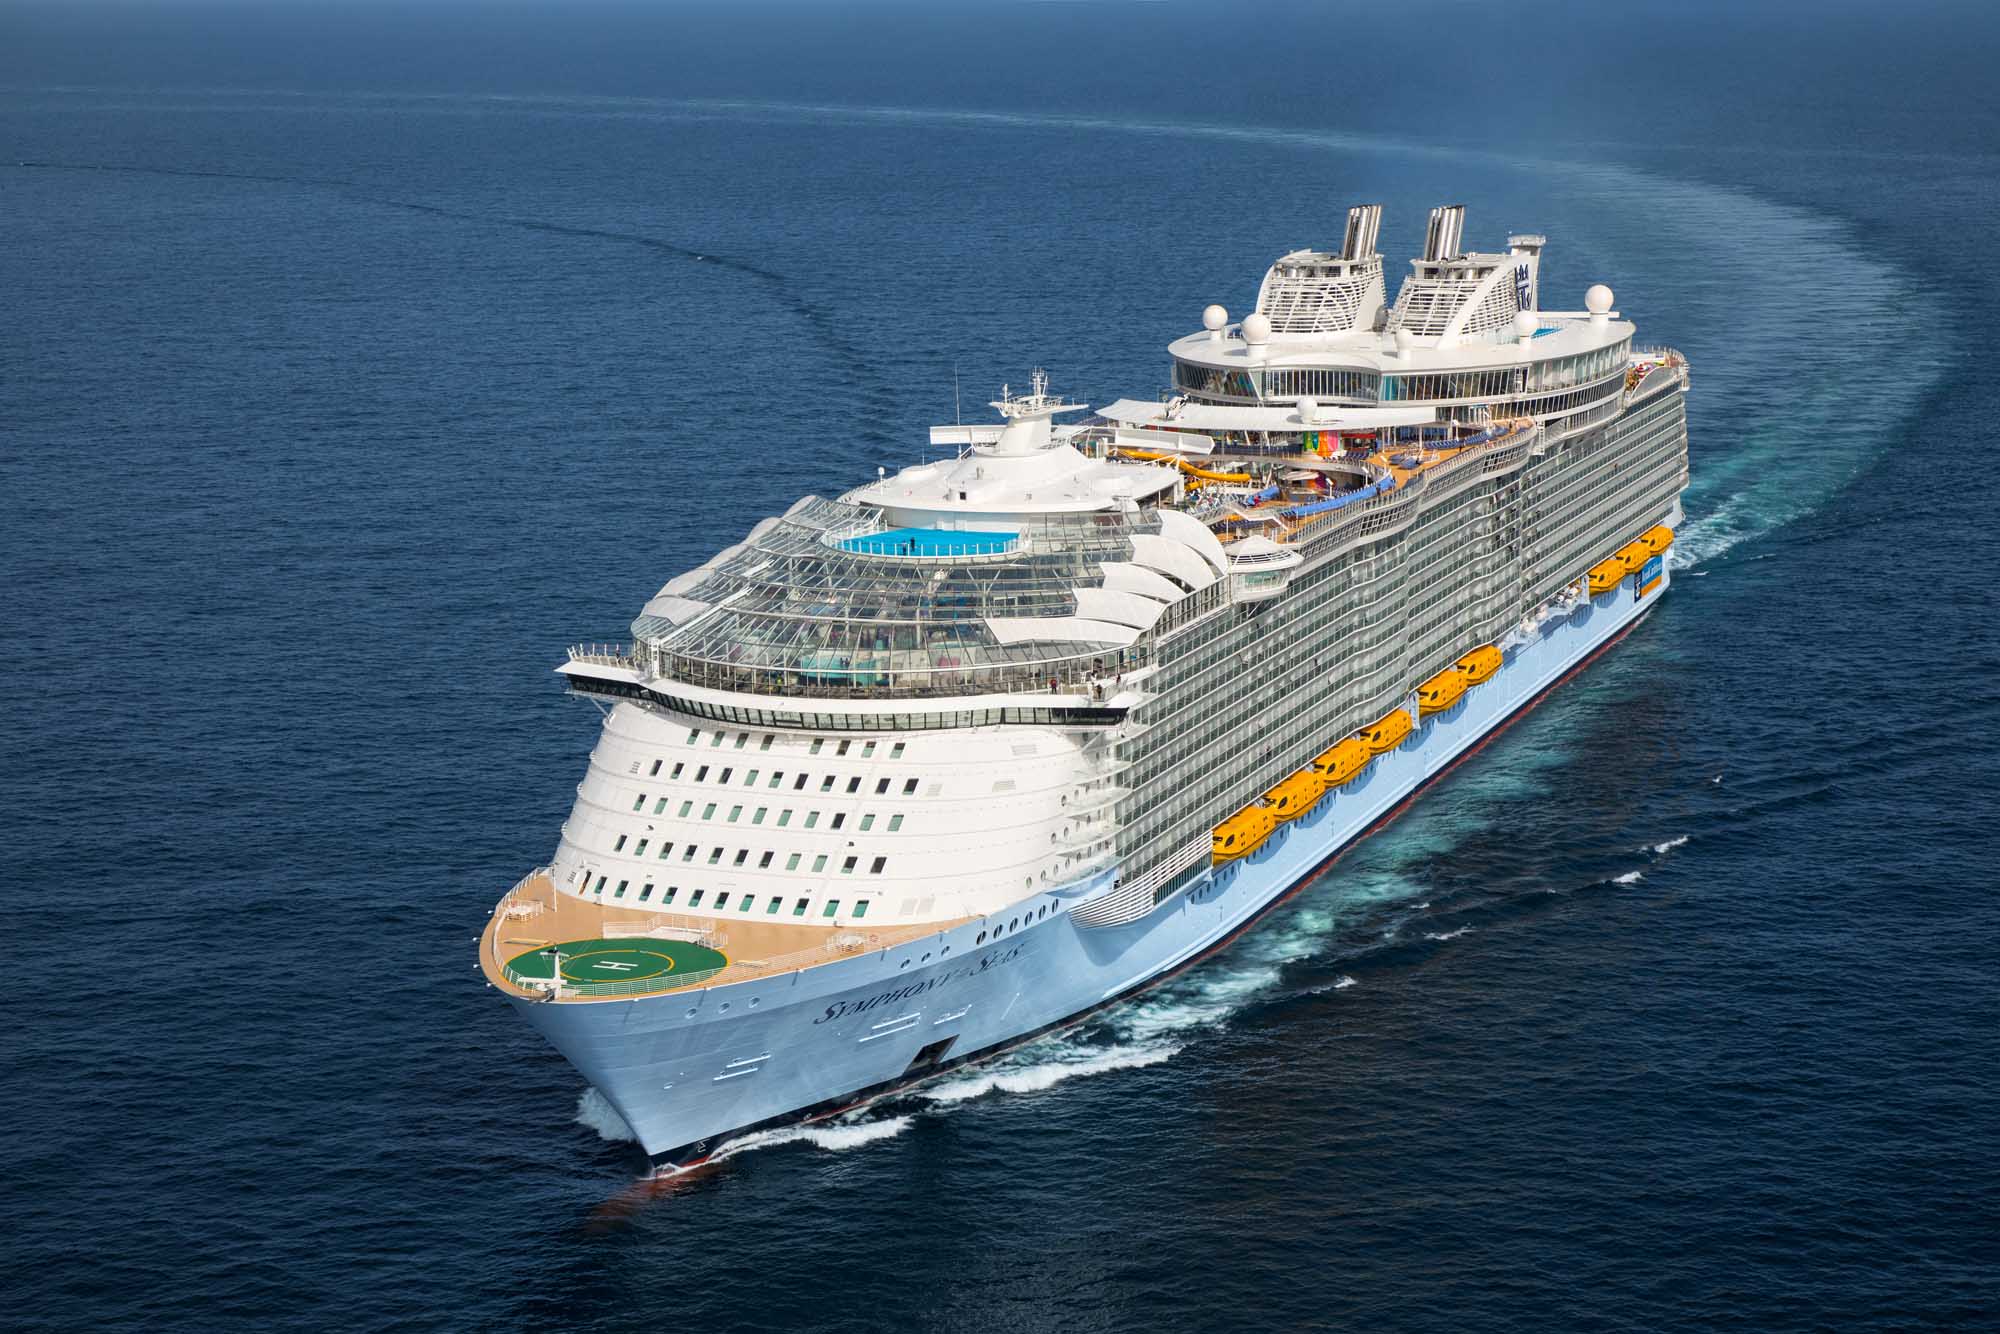
Vehicle type: Ships